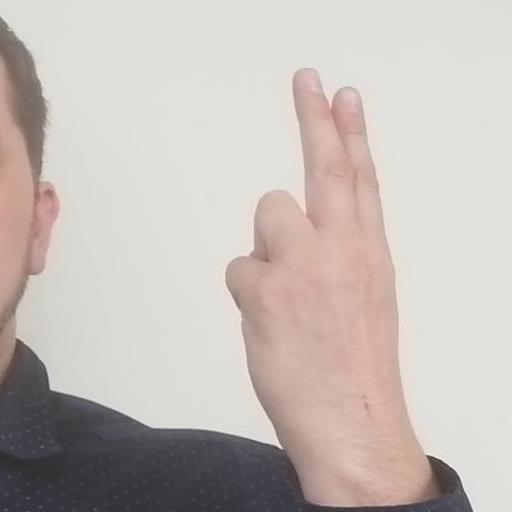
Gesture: two_up_inverted